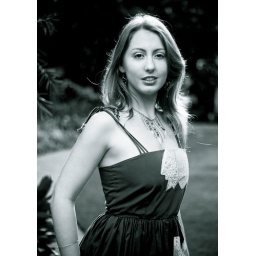
Taken for an Assignment in my backyard, originally taken in colour...however looked far greater in black &amp;amp; white